Kshitindramohan Naha

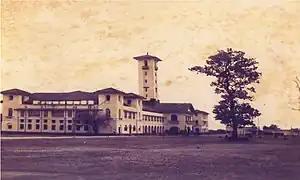
The Hijli Detention Camp (photographed in 1951) served as IIT Kharagpur's first academic building

Born on 2 January 1932 in Comilla, in the Bengal region of British India (presently in Bangladesh), Kshitindramohan Naha graduated in science from Presidency College, Kolkata and later completed his master's degree from the Rajabazar Science College where he continued at the same institution as a research scholar under the guidance of Santosh Kumar Ray. In 1958, he moved to the Indian Institute of Technology, Kharagpur as a member of faculty of the department of geology and geophysics and it was during his service there, he received the degree of Doctor of Science from the University of Calcutta in 1959. He rose in ranks at IIT Kharagapur and when he superannuated from service in 1992, he was holding the post of a professor. During this period, he had two stints abroad as a visiting professor at the University of California, Berkeley (1968) and La Trobe University (1975–76). Post retirement, he served as a CSIR Emeritus scientist of the institute till his death on 24 May 1996, at the age of 64.